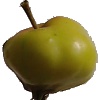
Label: Apple Red Yellow 2